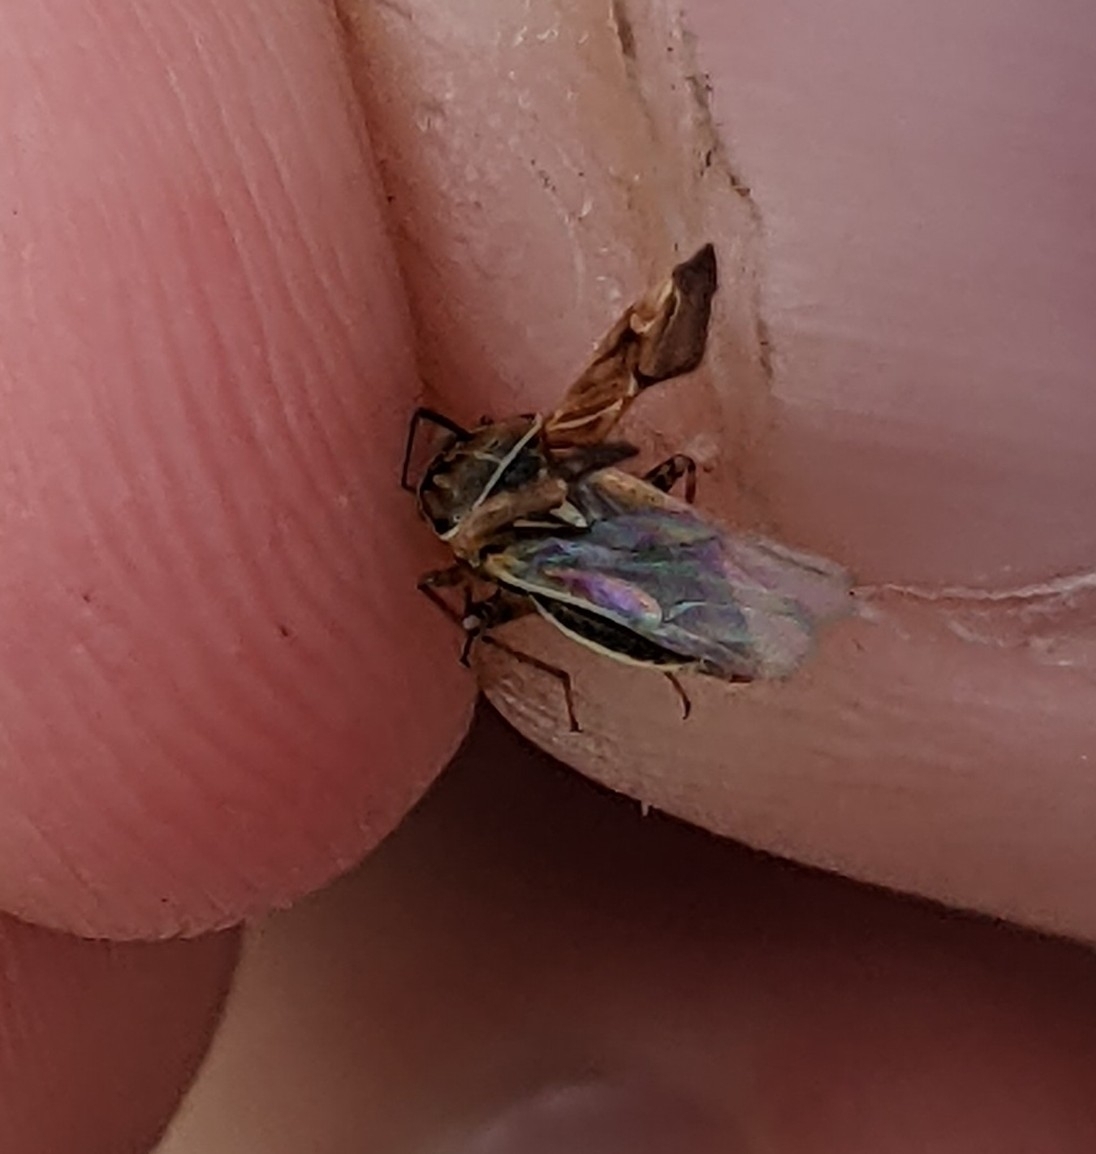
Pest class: lygus_bug